Saint-Martin-de-Blagny

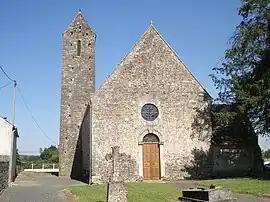
The church in Saint-Martin-de-Blagny

Saint-Martin-de-Blagny is a commune in the Calvados department in the Normandy region in northwestern France.